2003–04 Border–Gavaskar Trophy

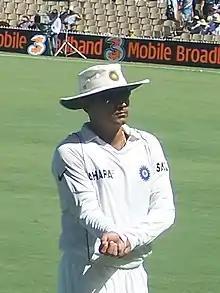
Sehwag gave a commanding and dominant display of batting at the MCG on Boxing Day

The match at Melbourne was crucial for Australia, as they had to pull back the advantage and had to squeeze a win for Steve Waugh, who, incidentally was playing his last match in the ground where he had made his debut nineteen years ago, in 1985, and even more coincidentally, against the same opponents.